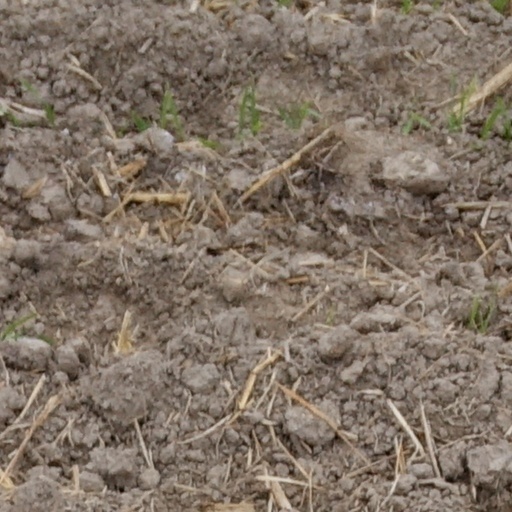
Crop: wheat